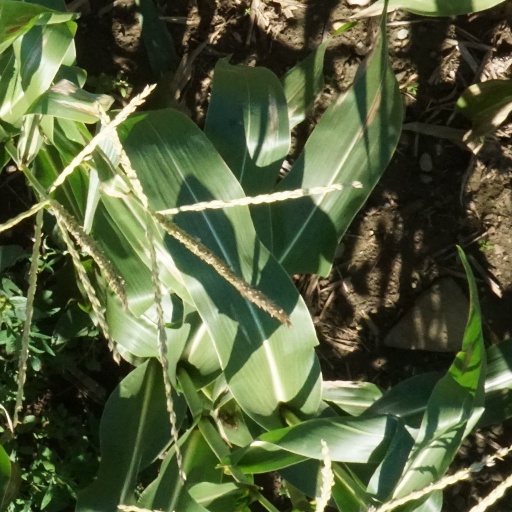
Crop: maize; corn